Abdellatif Kechiche

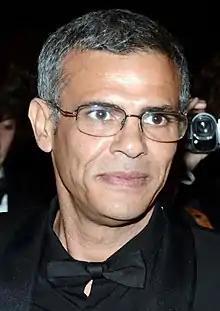
Kechiche at the 2013 Cannes Film Festival.

Abdellatif Kechiche (born 7 December 1960), also known as Abdel Kechiche, is a Tunisian-French filmmaker, producer and actor.